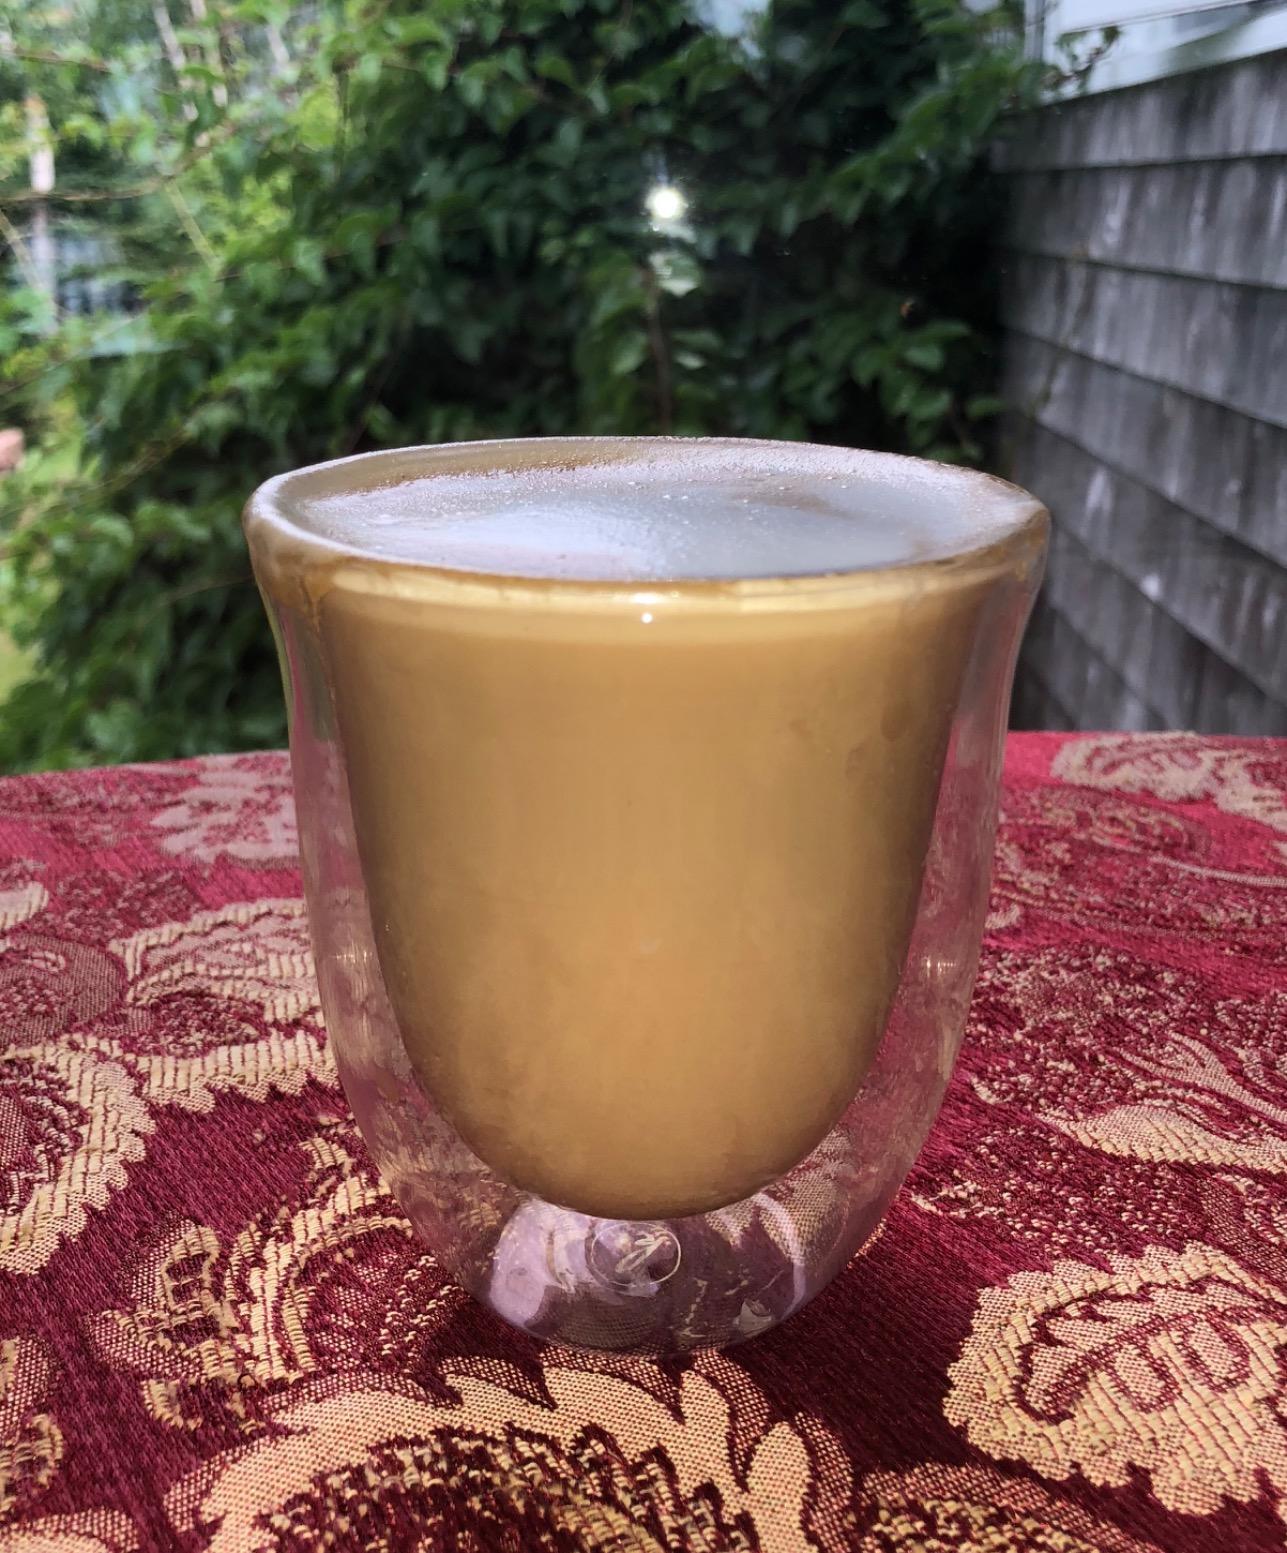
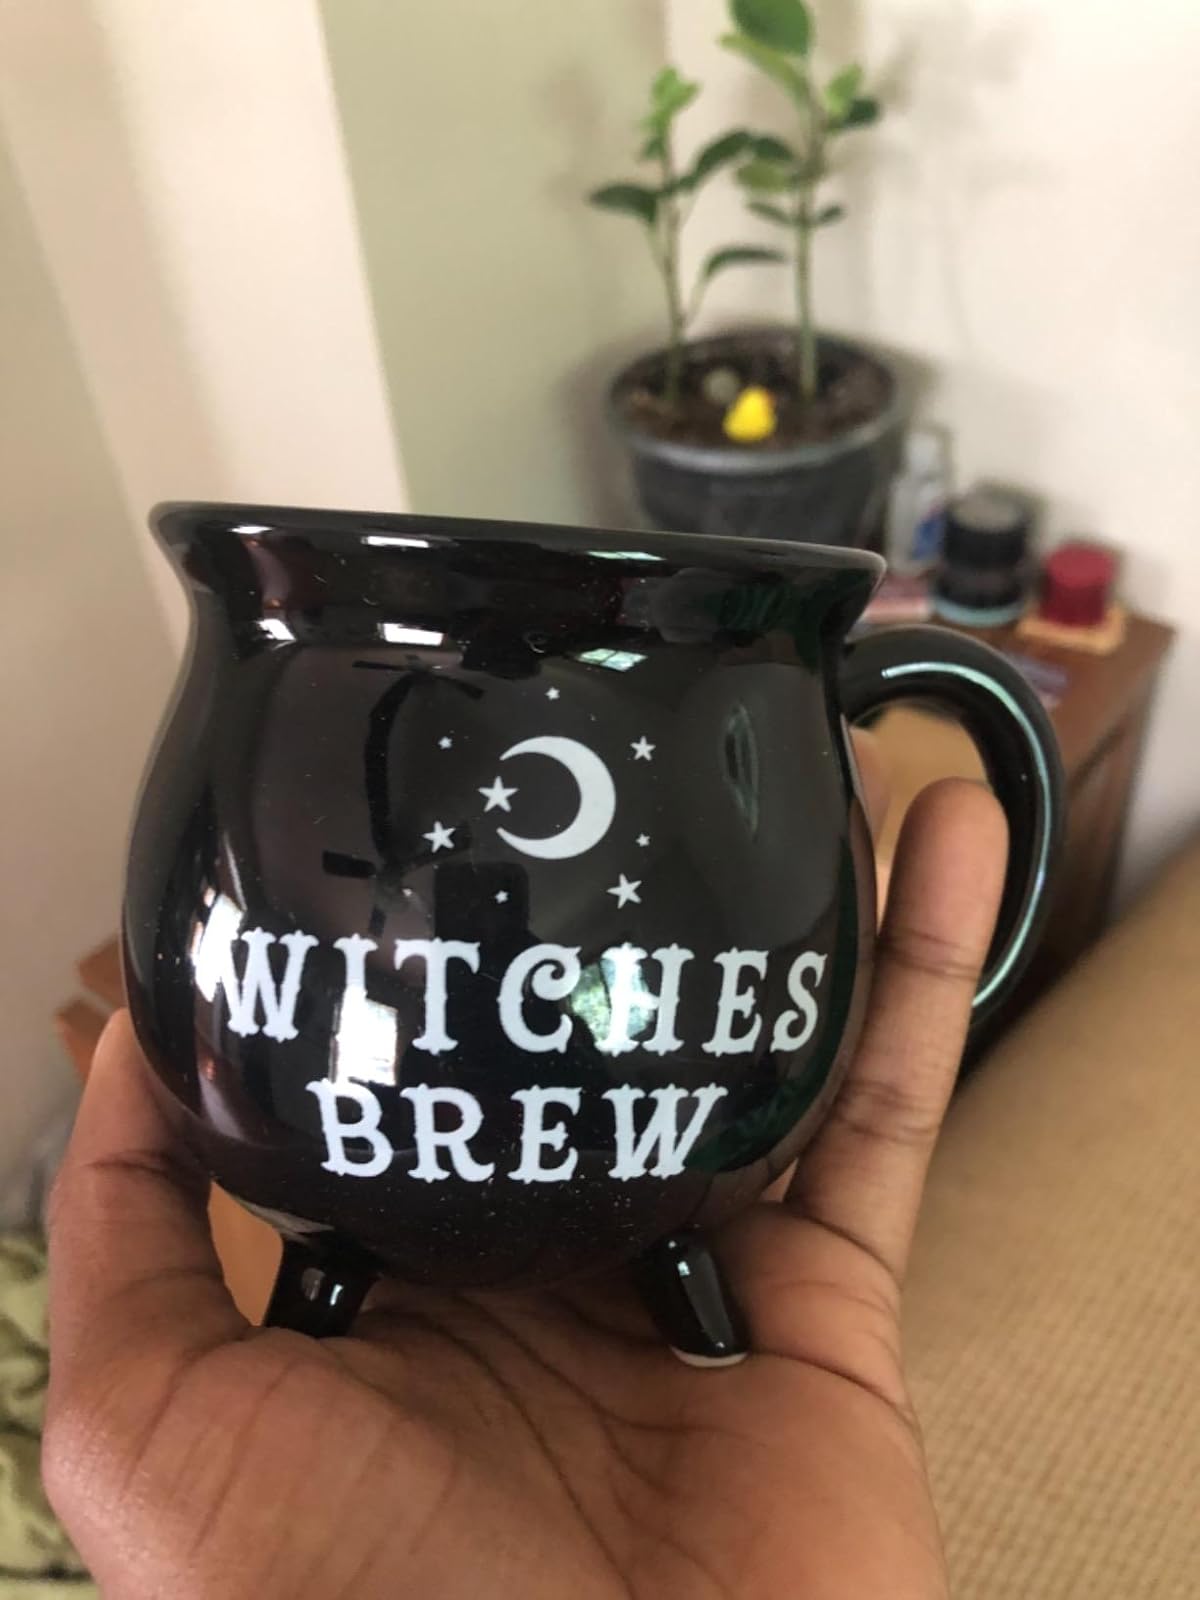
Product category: items_mug
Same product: no